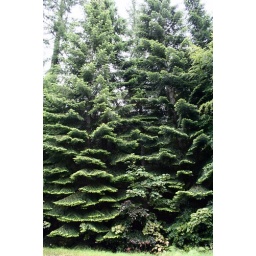
An unusual pine tree near the River Findhorn